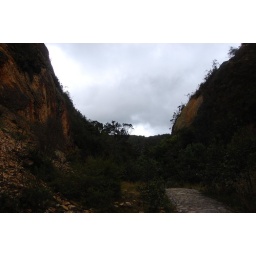
This gap in the mountain was carved out by conquestadors, hoping to drain the lake of guatavita and find gold.